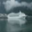
Label: ship